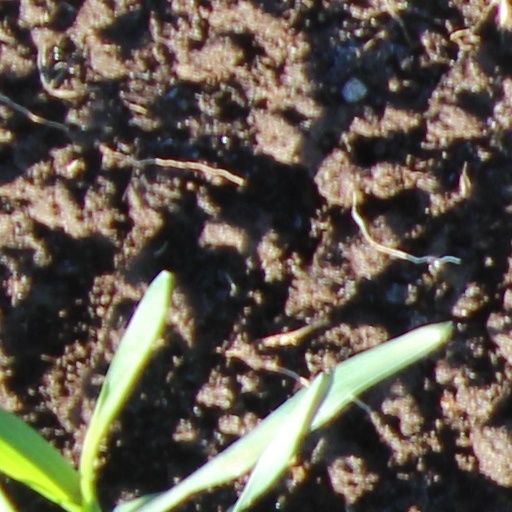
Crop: wheat